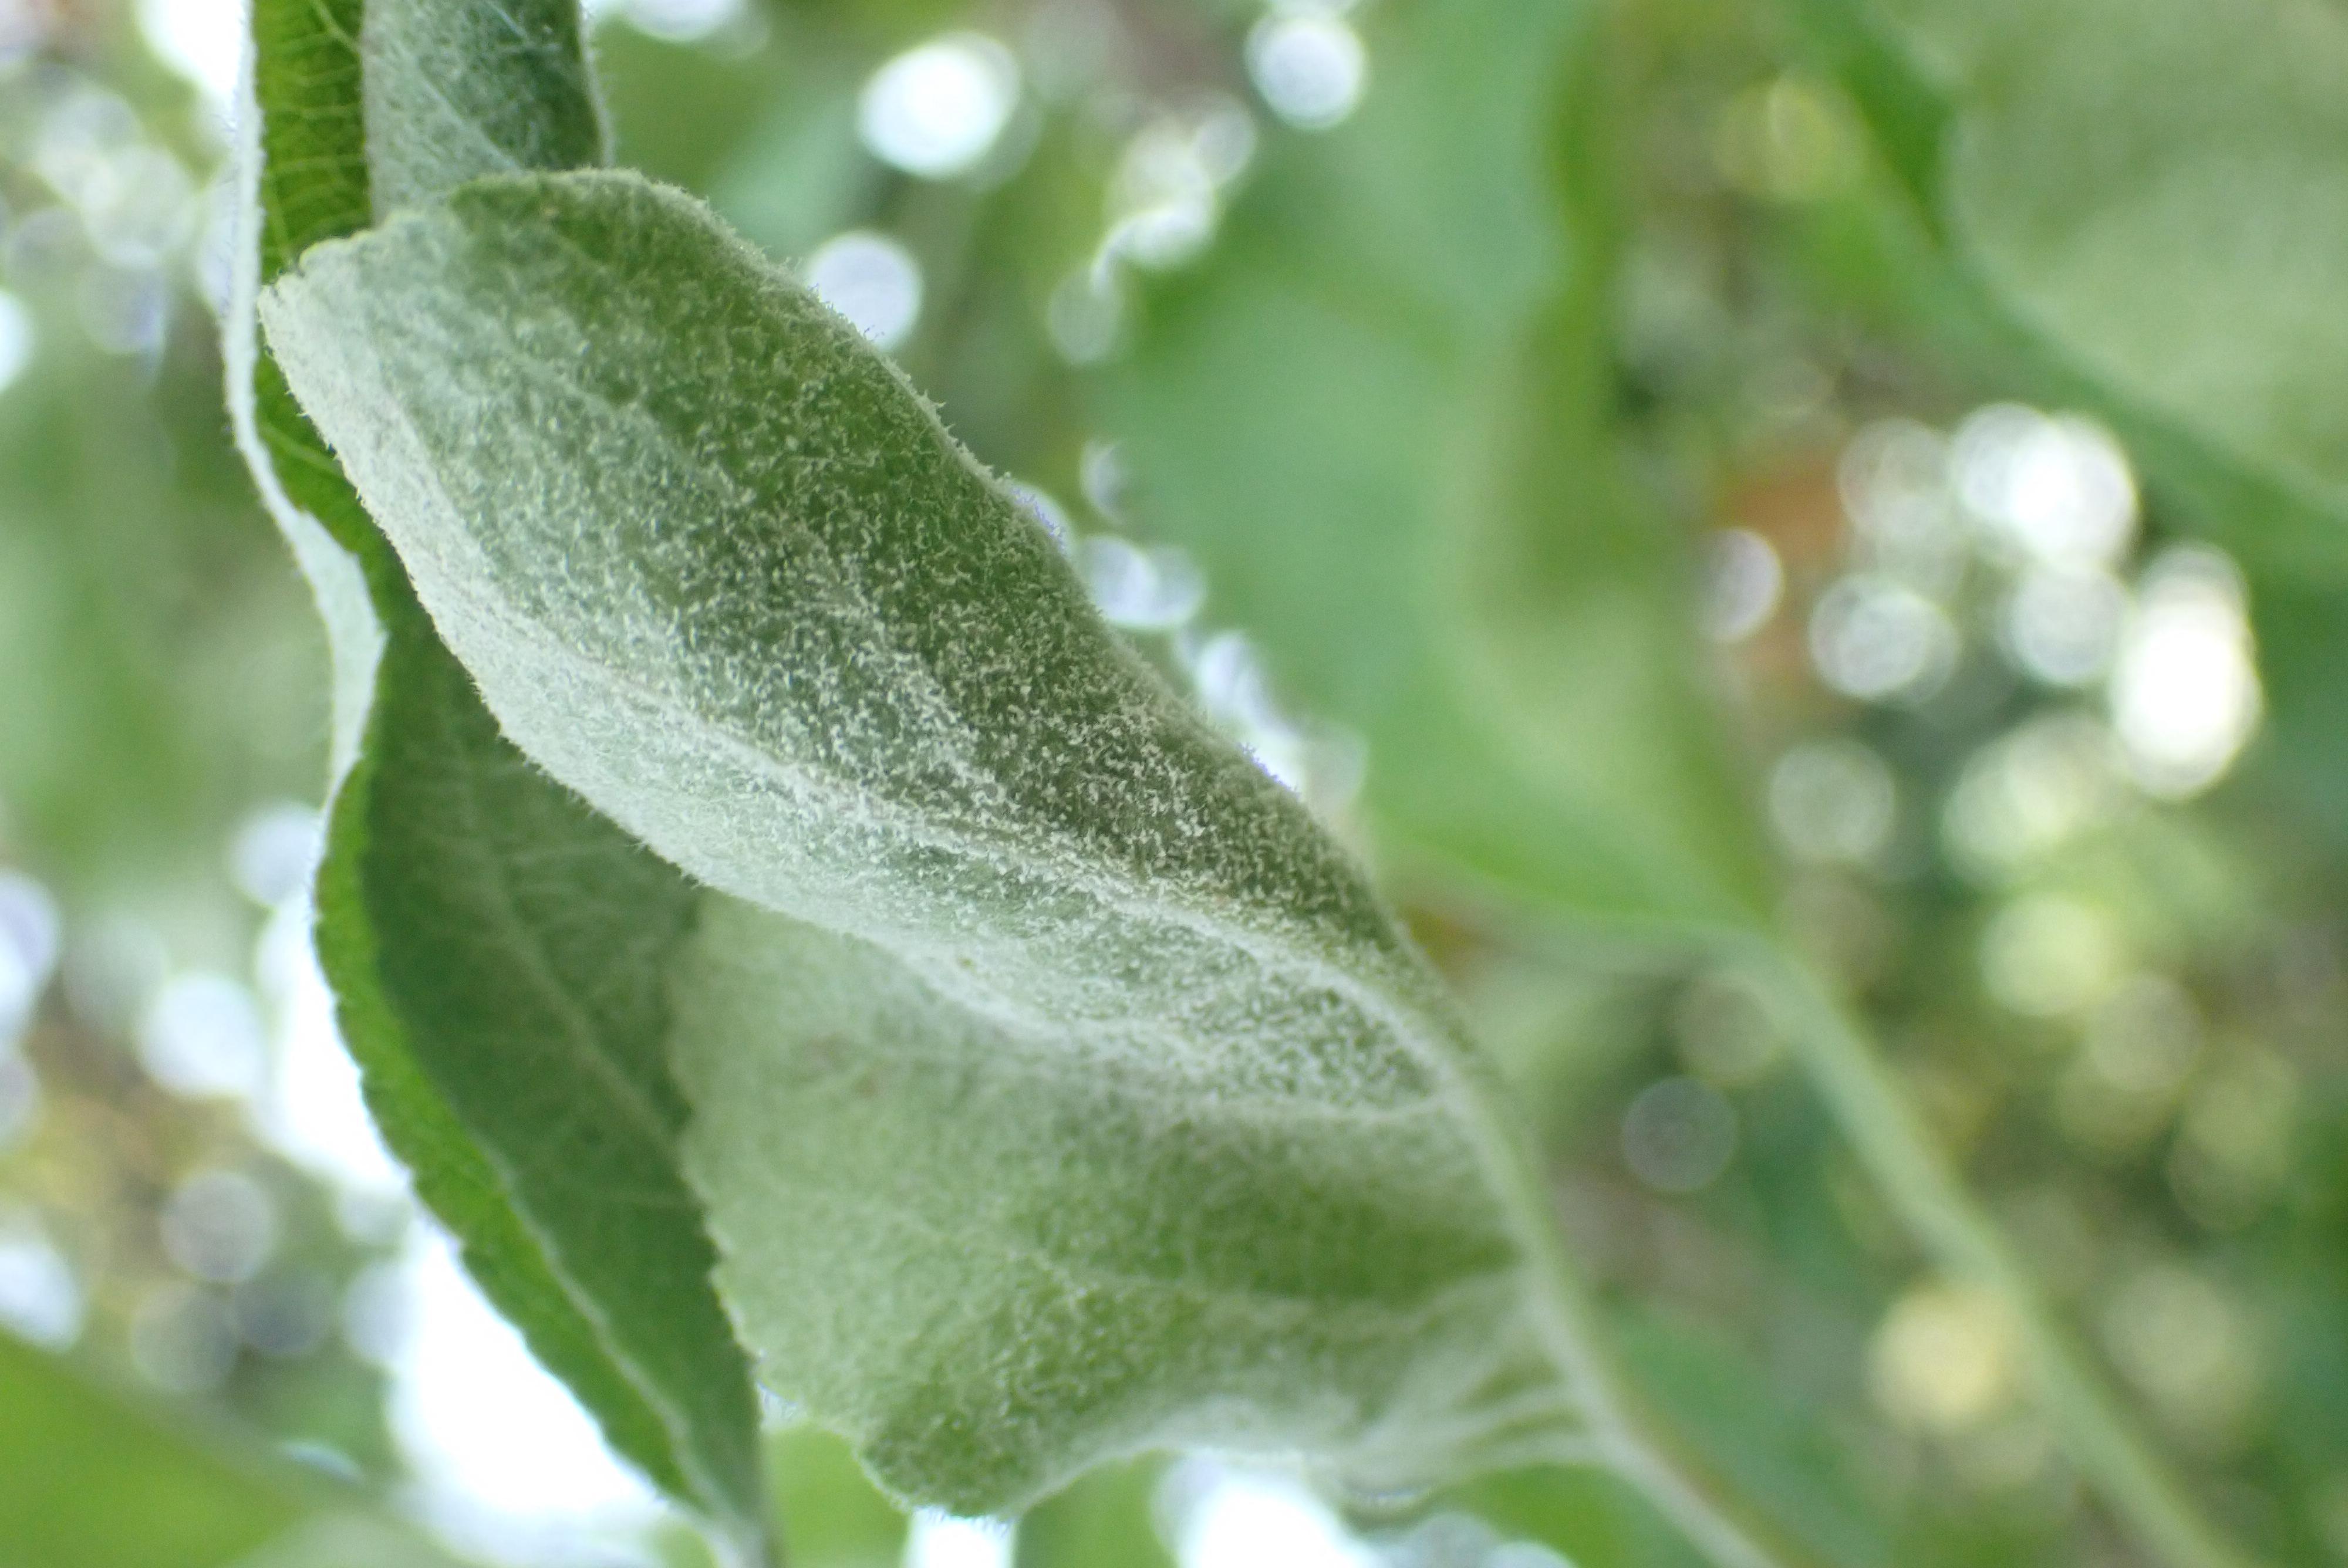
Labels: powdery_mildew